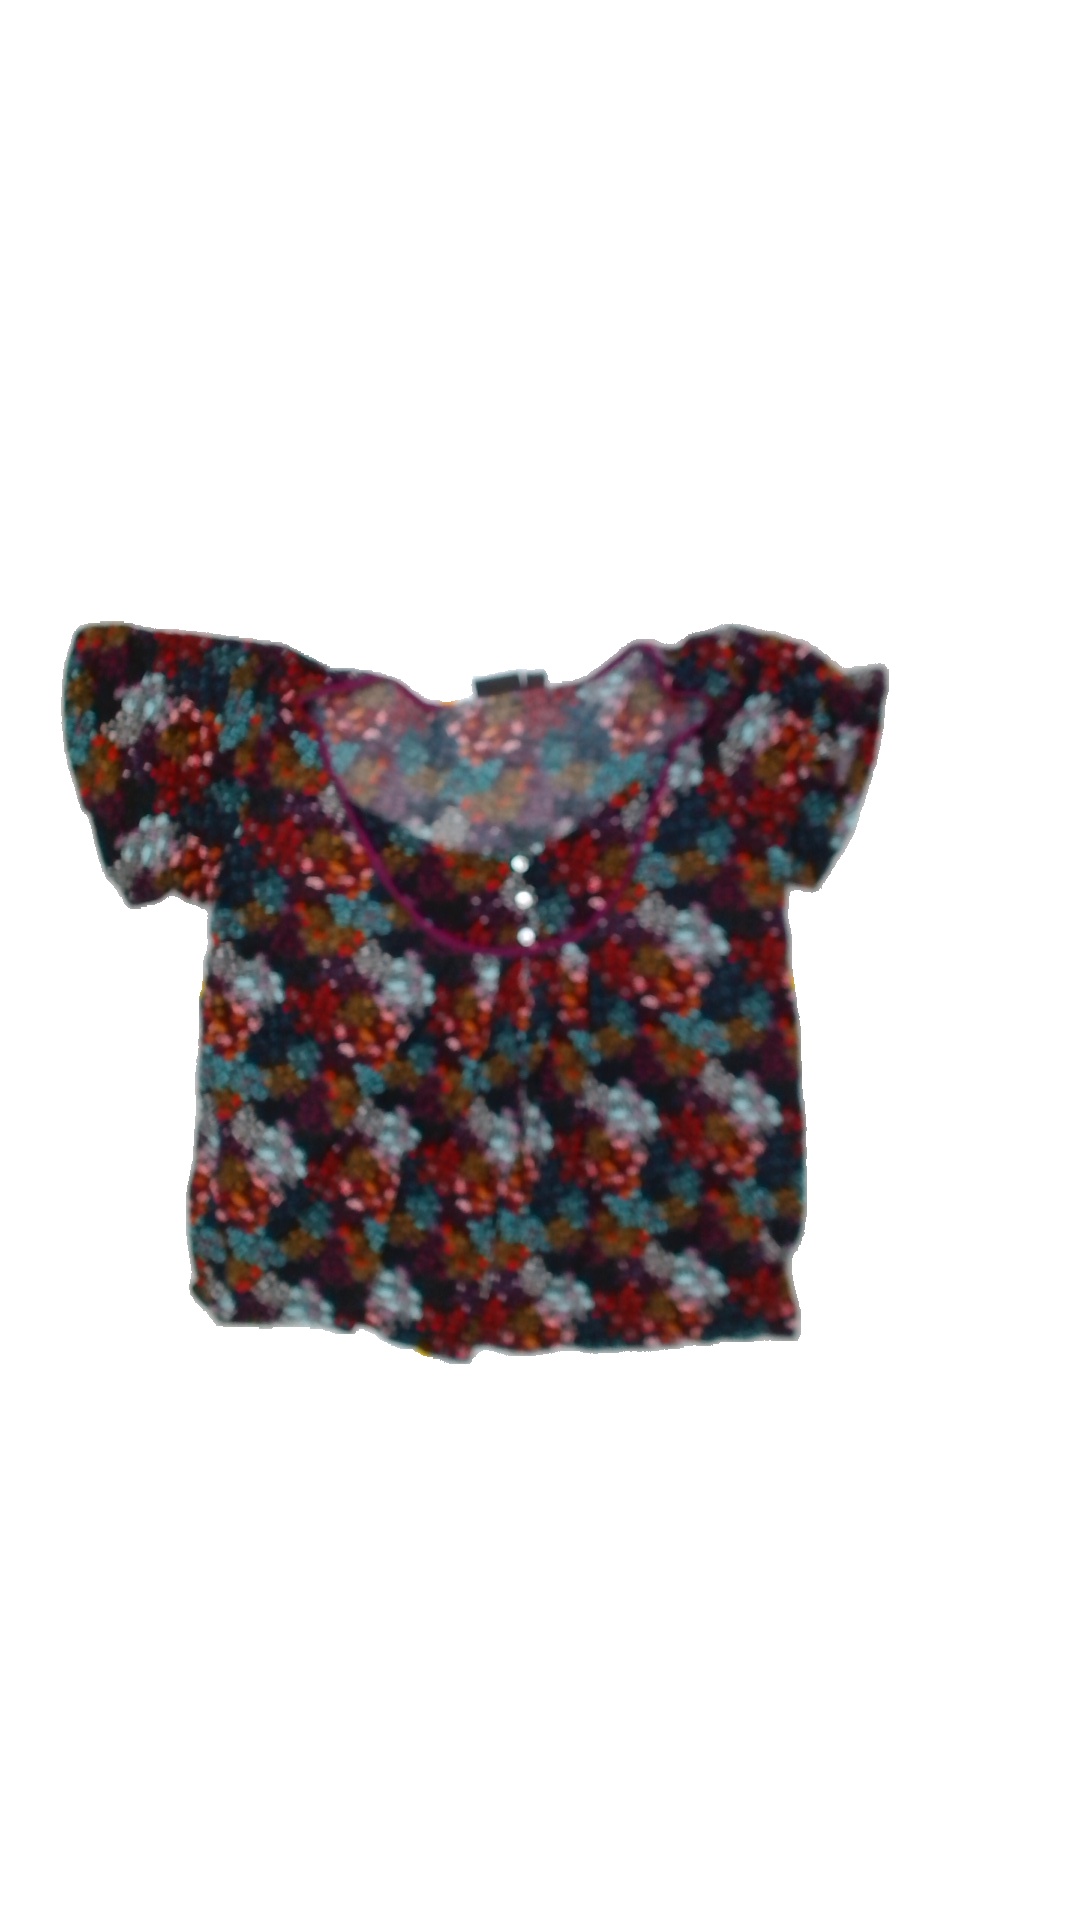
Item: Top (Ladies)
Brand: Lindex
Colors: Multicolor
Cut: Loose, C-collar
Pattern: Floral print
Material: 100% viscose
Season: Summer
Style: No trend
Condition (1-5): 2
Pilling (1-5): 4
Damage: washed out
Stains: No
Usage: Recycle
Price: <50